Don Marion Davis

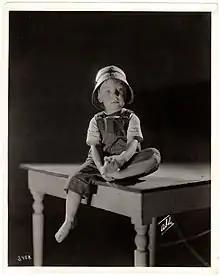
Don Marion aka John Henry Jr.

After leaving the entertainment industry in 1925, he attended the University of Oregon and joined the U.S. Army in 1940, shortly prior to the United States entering World War II. He was stationed in Europe during this time as an infantry officer. After the war, he remained with the American military and held various positions in different countries, such as South Africa and South Korea. He graduated from the University of Arizona with a degree in Master of Public Administration.